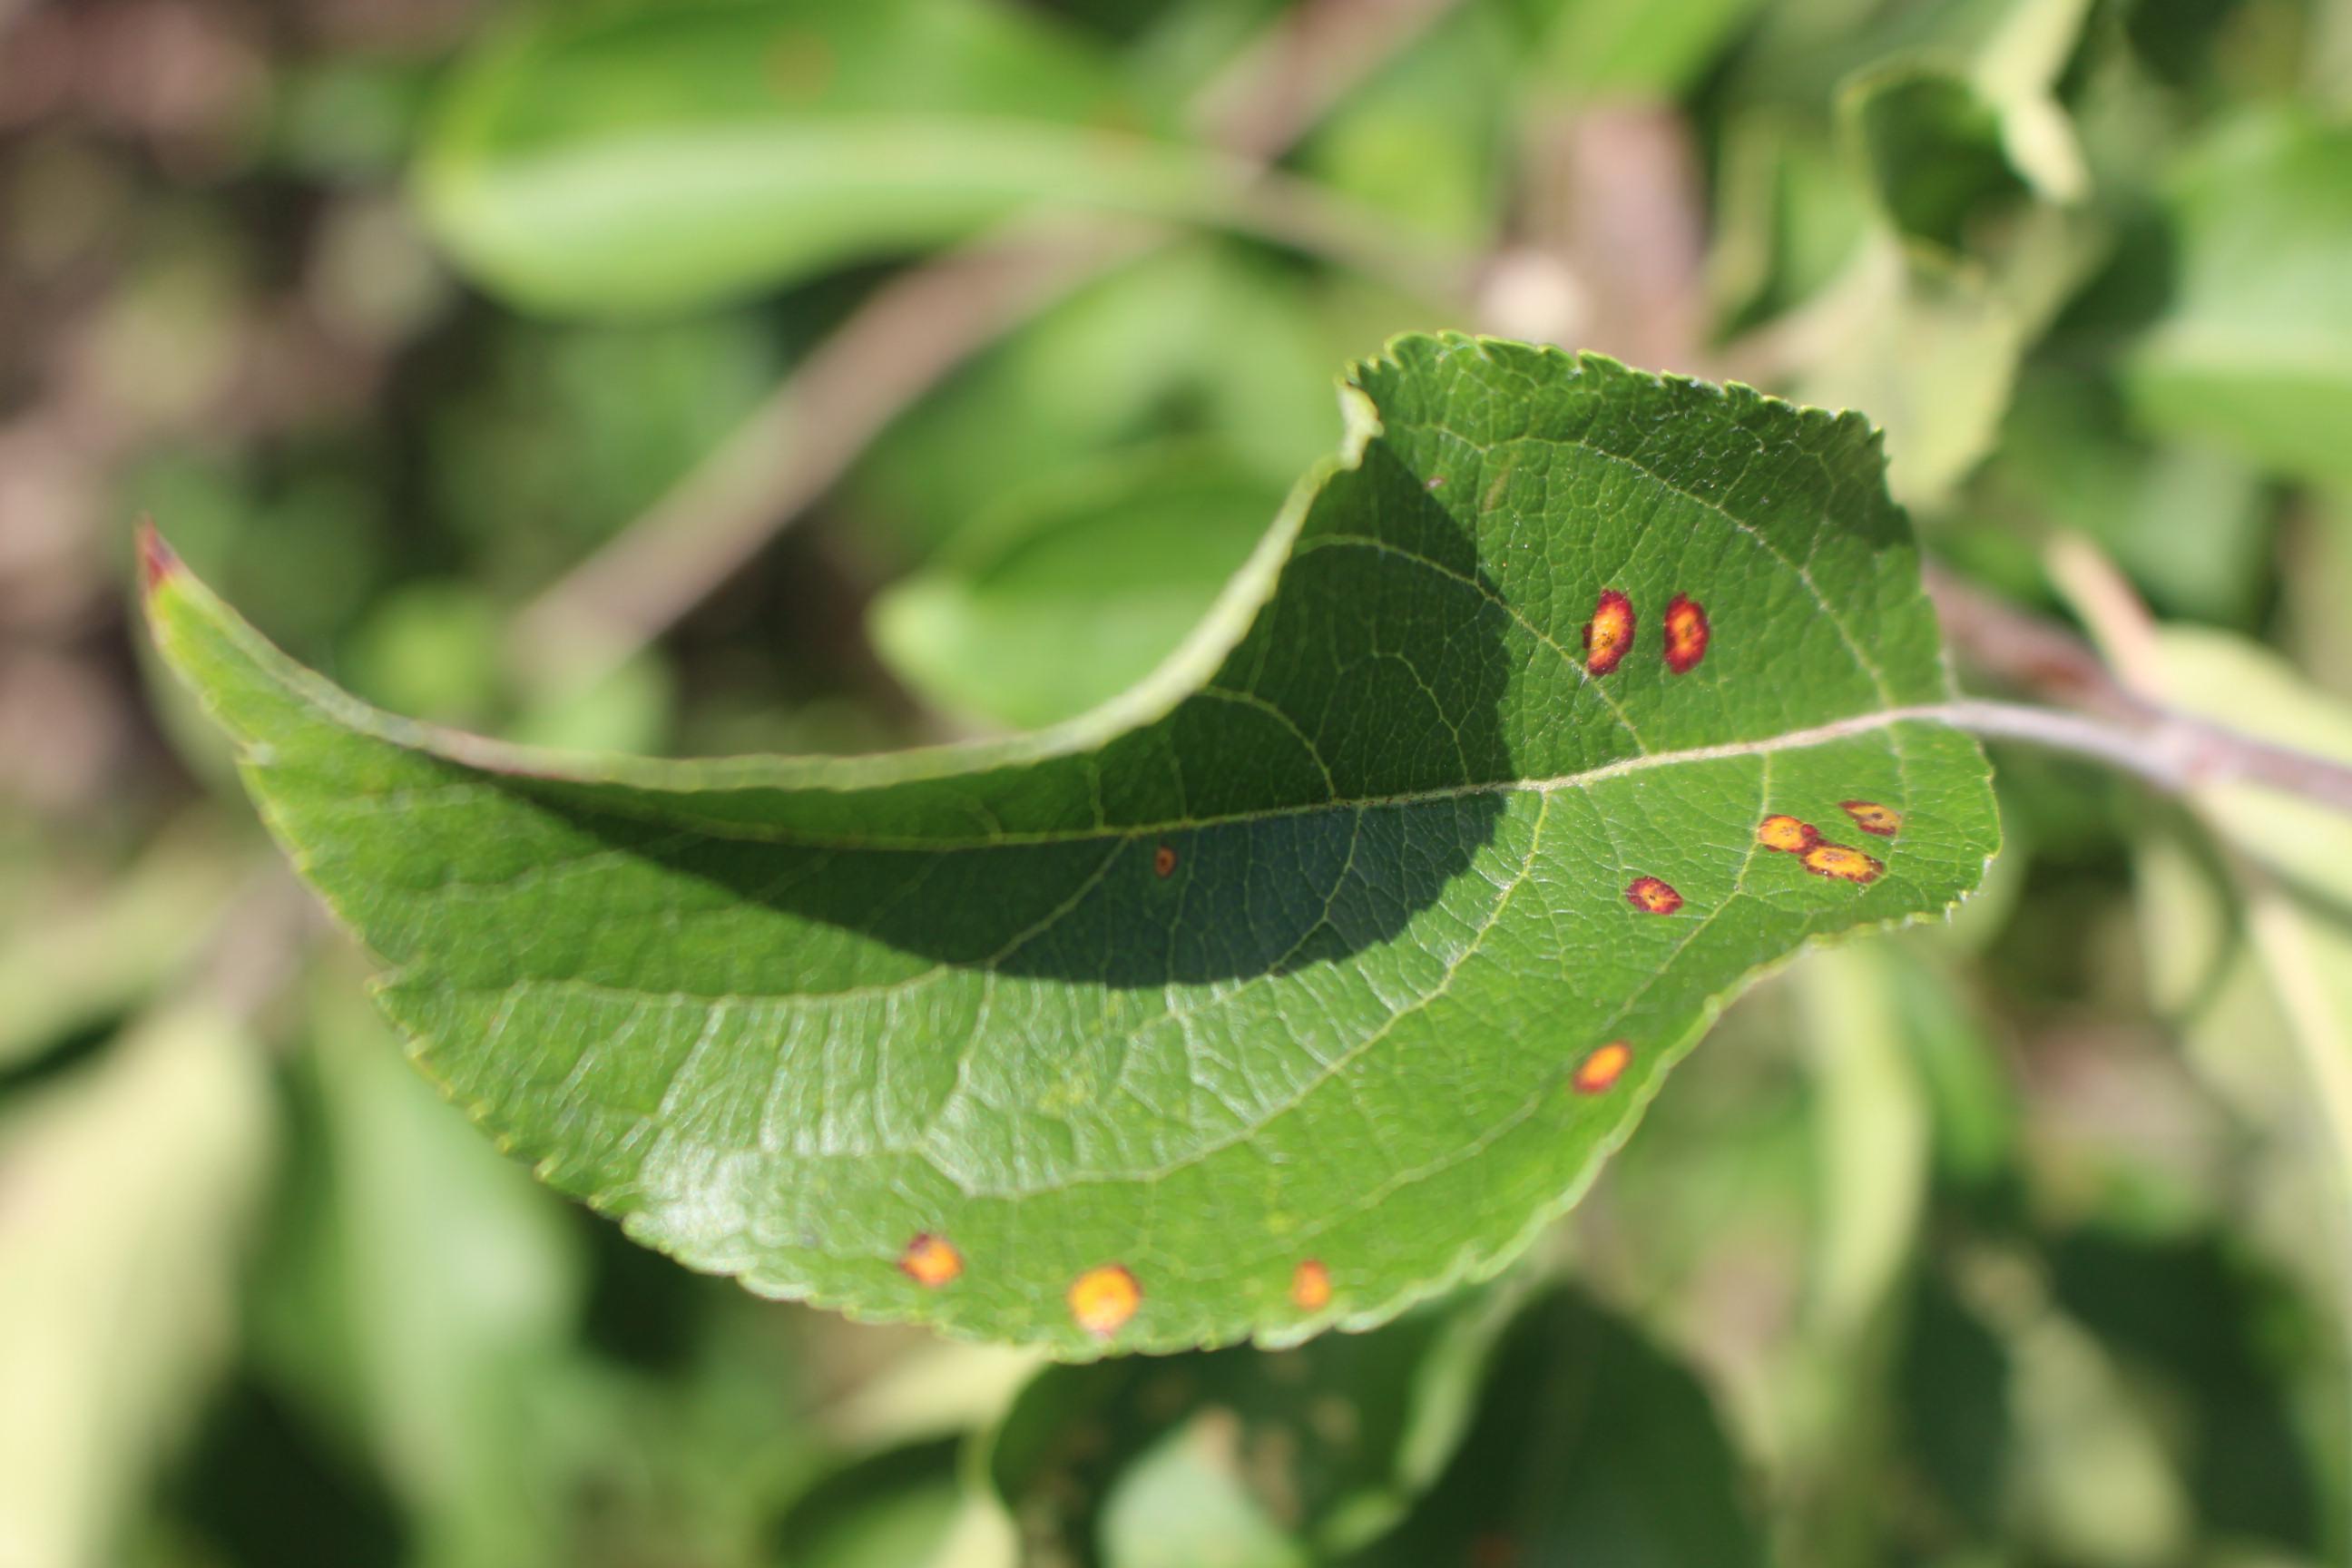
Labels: rust